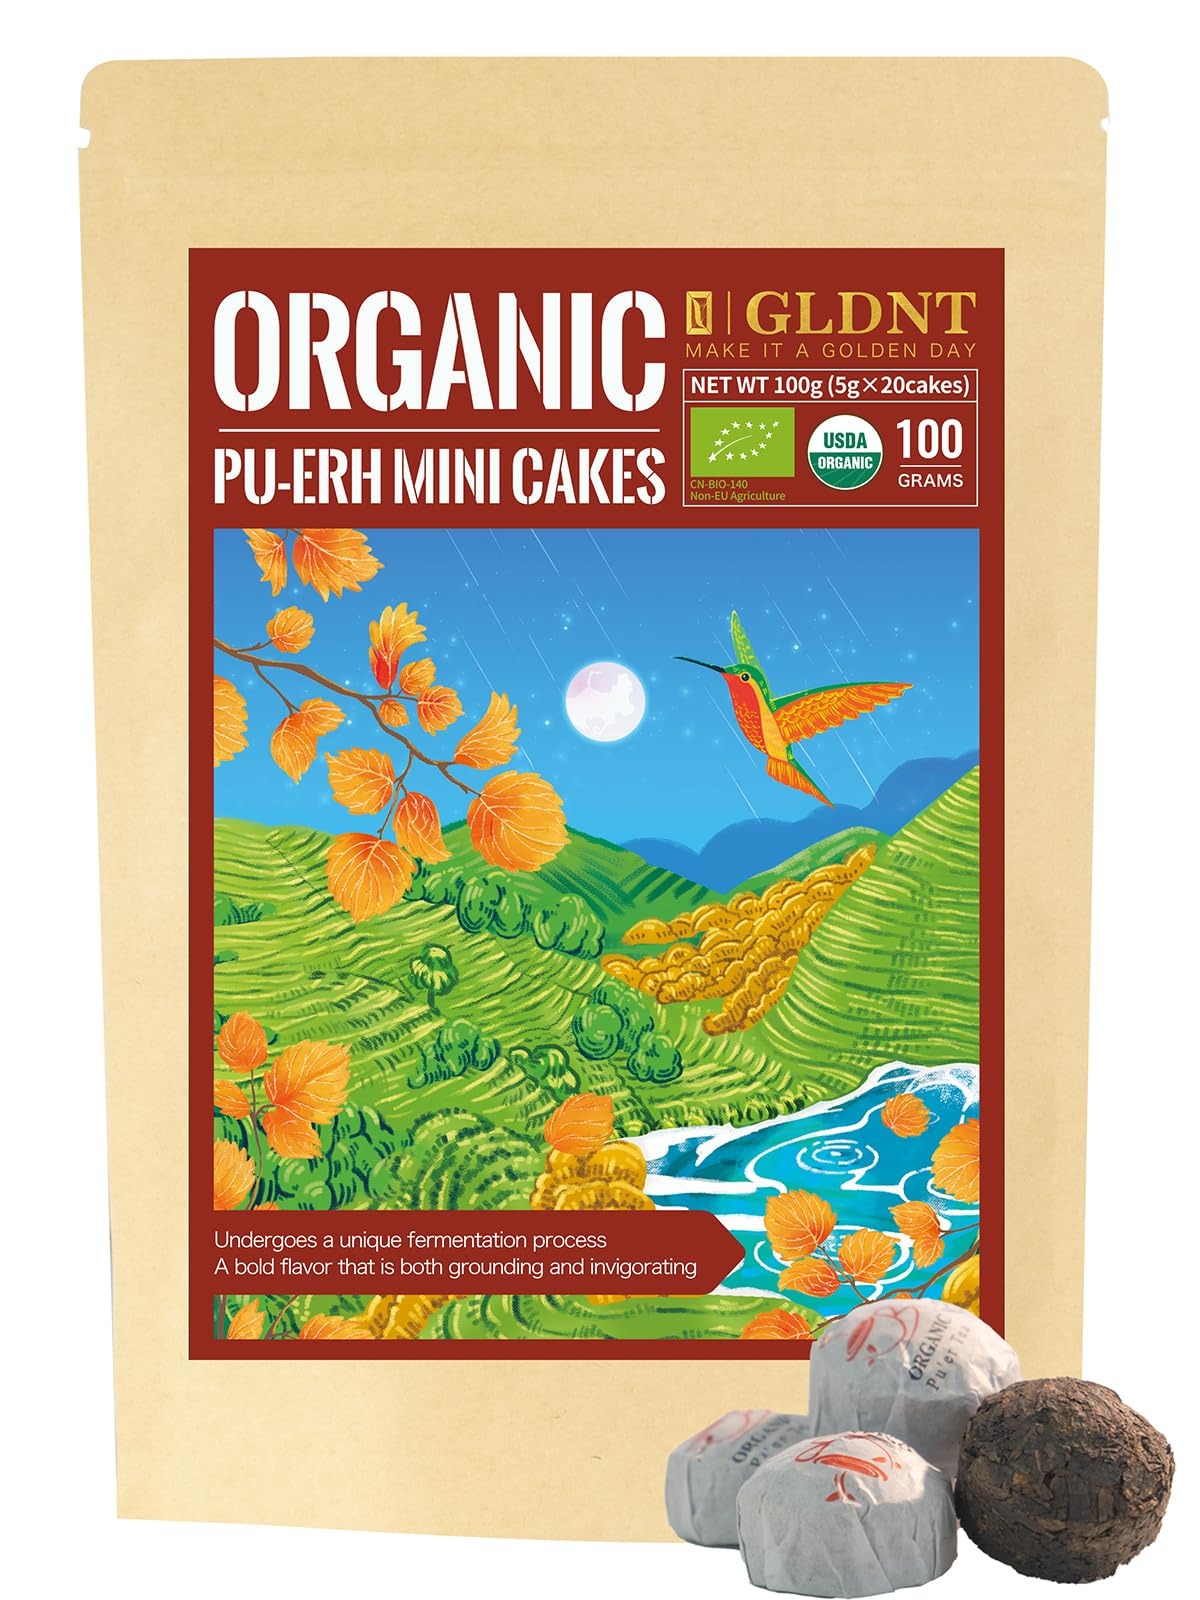
Item Name: GLDNT Organic Pu-erh Tea, 20 Count Organic Puerh Mini Cakes, Glutinous Rice Aroma, Smooth & Mellow Flavor, Caffeinated, 3.5oz
Bullet Point 1: [USDA CERTIFIED ORGANIC] - This product is Certified Organic By CERES CN-BIO-140. Number of certificate: CO-306603
Bullet Point 2: [UNIQUE AND METICULOUS PROCESS ] - GLDNT organic pu-erh tea is made from the tea leaves of a “wild old tree”, hand-picked, and undergoes a unique fermentation process.
Bullet Point 3: [FULL-BOIDED FLAVOR] - Our puerh tea is a unique type of fermented tea that has a glutinous rice aroma, and a mellow and bold taste that is both grounding and invigorating. Enjoy it plain or sweetened with honey.
Bullet Point 4: [EASY & HANDY TO BREW] - Add one puerh tea mini tea cake to your teapot, and pour 9-12fl. oz boiling water and steep it for 3-4 minutes, then remove the tea cake and enjoy it. Unique pressed cake design allows you to make delicious Pu'er drinks easily, whether at home or on the go.
Bullet Point 5: [BETTER SERVICE] - If our organic pu'erh tea does not meet your expectations, please feel free to email us and we will be happy to help you!
Value: 3.5
Unit: Ounce

Price: 10.99